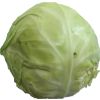
Label: white_cabbage